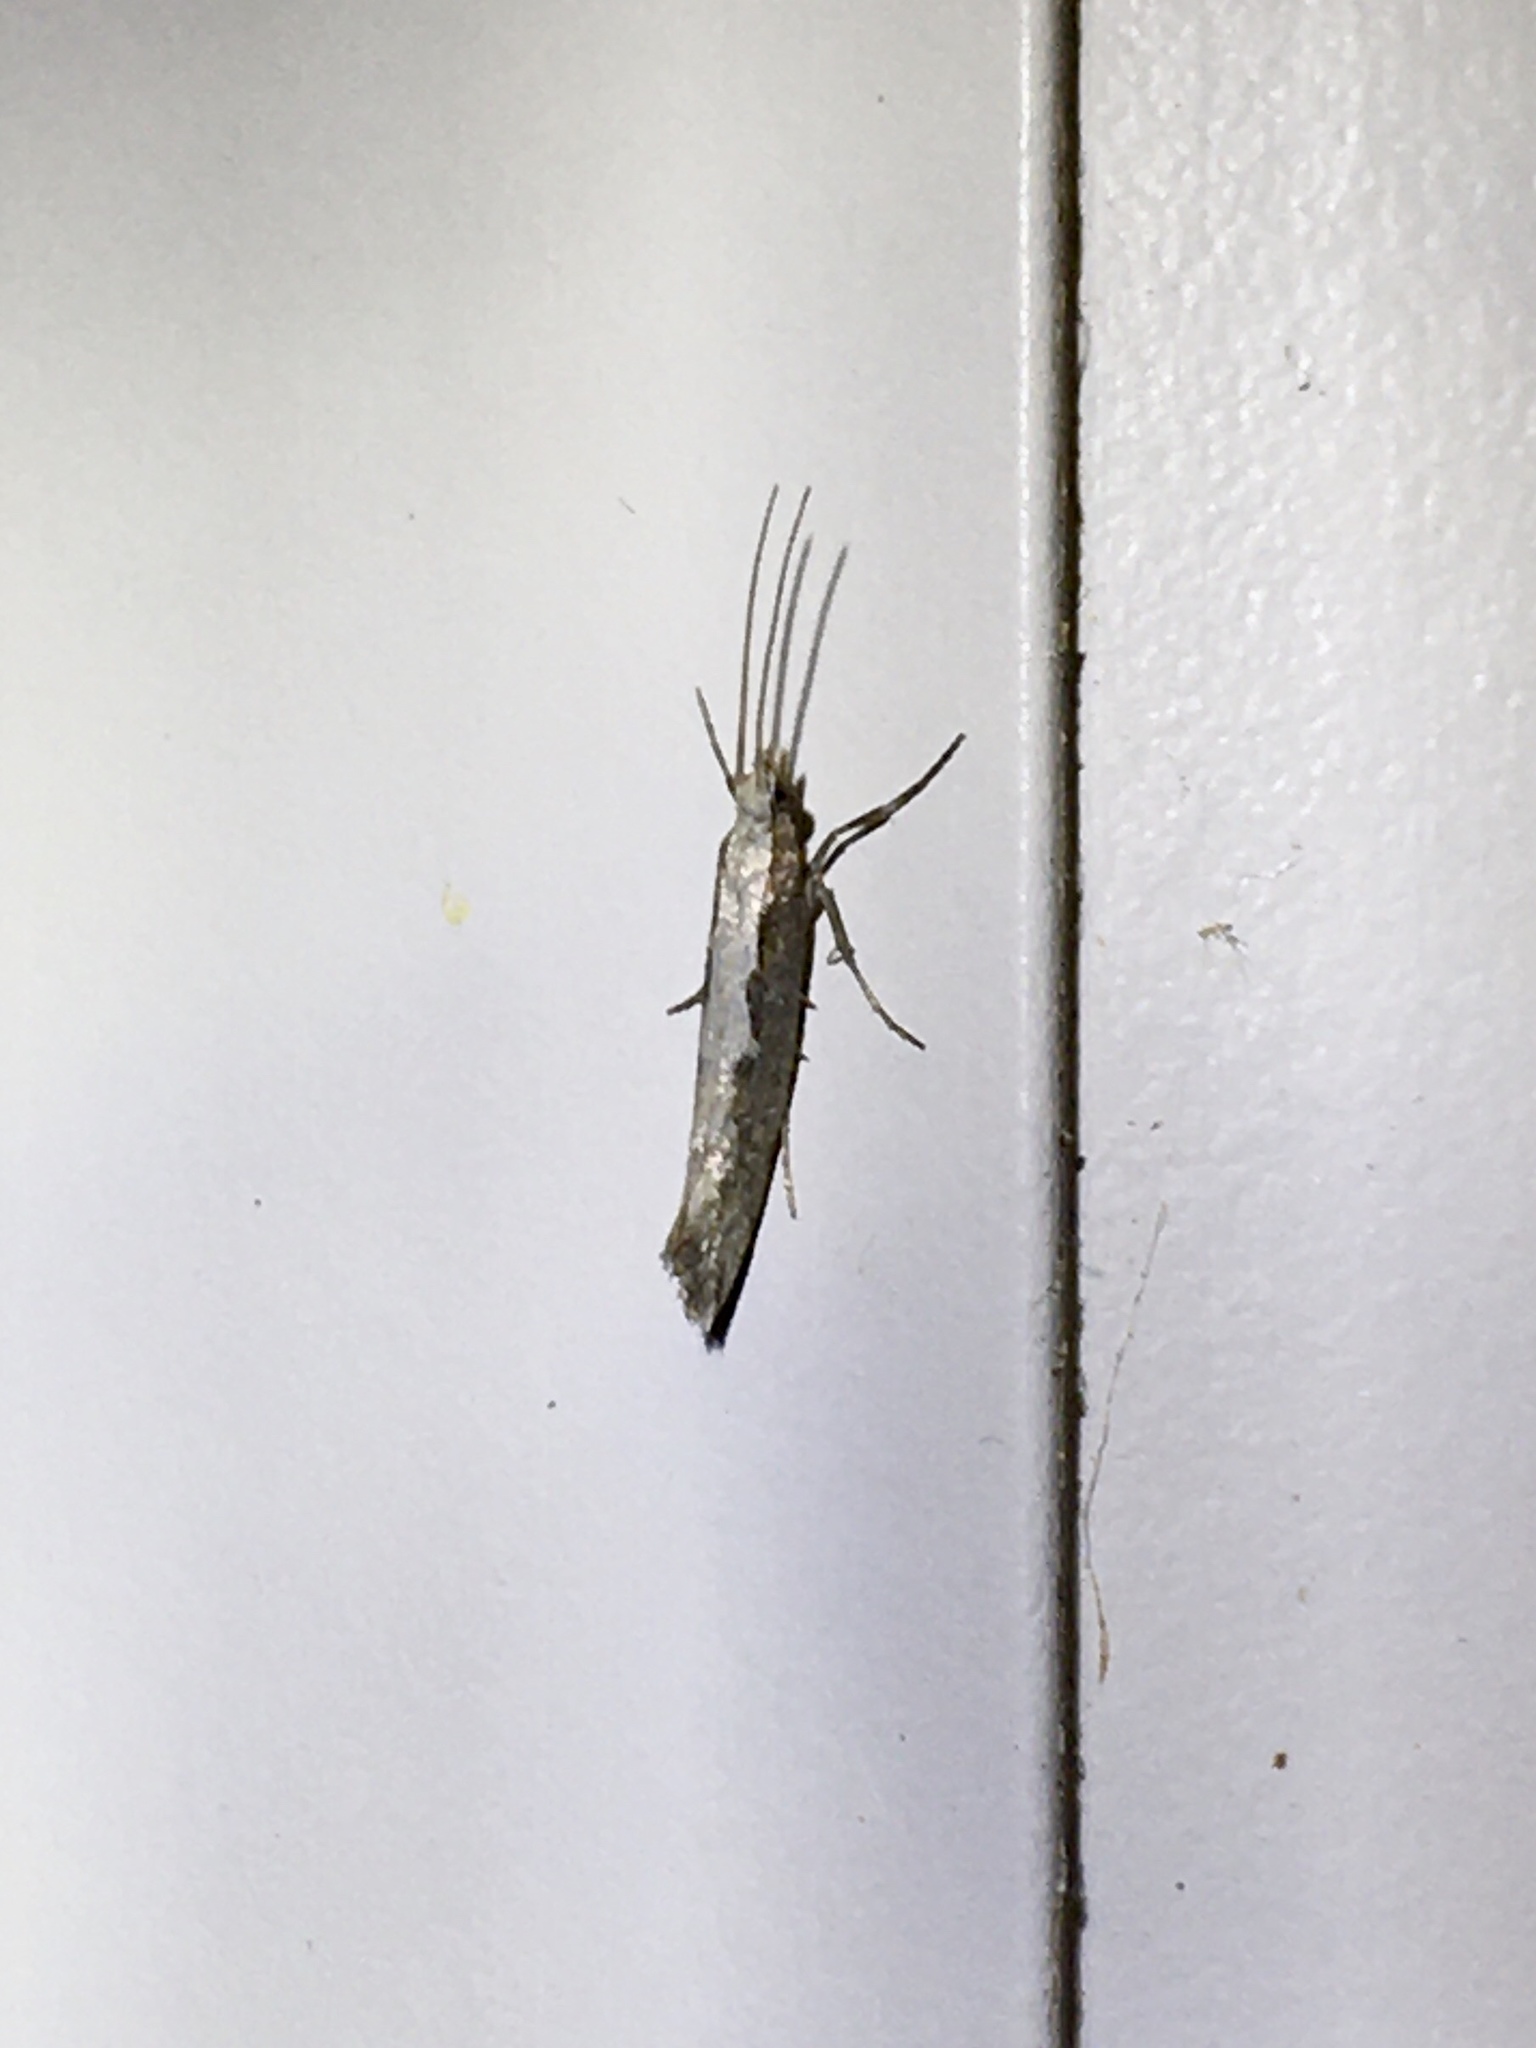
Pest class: diamondback_moth